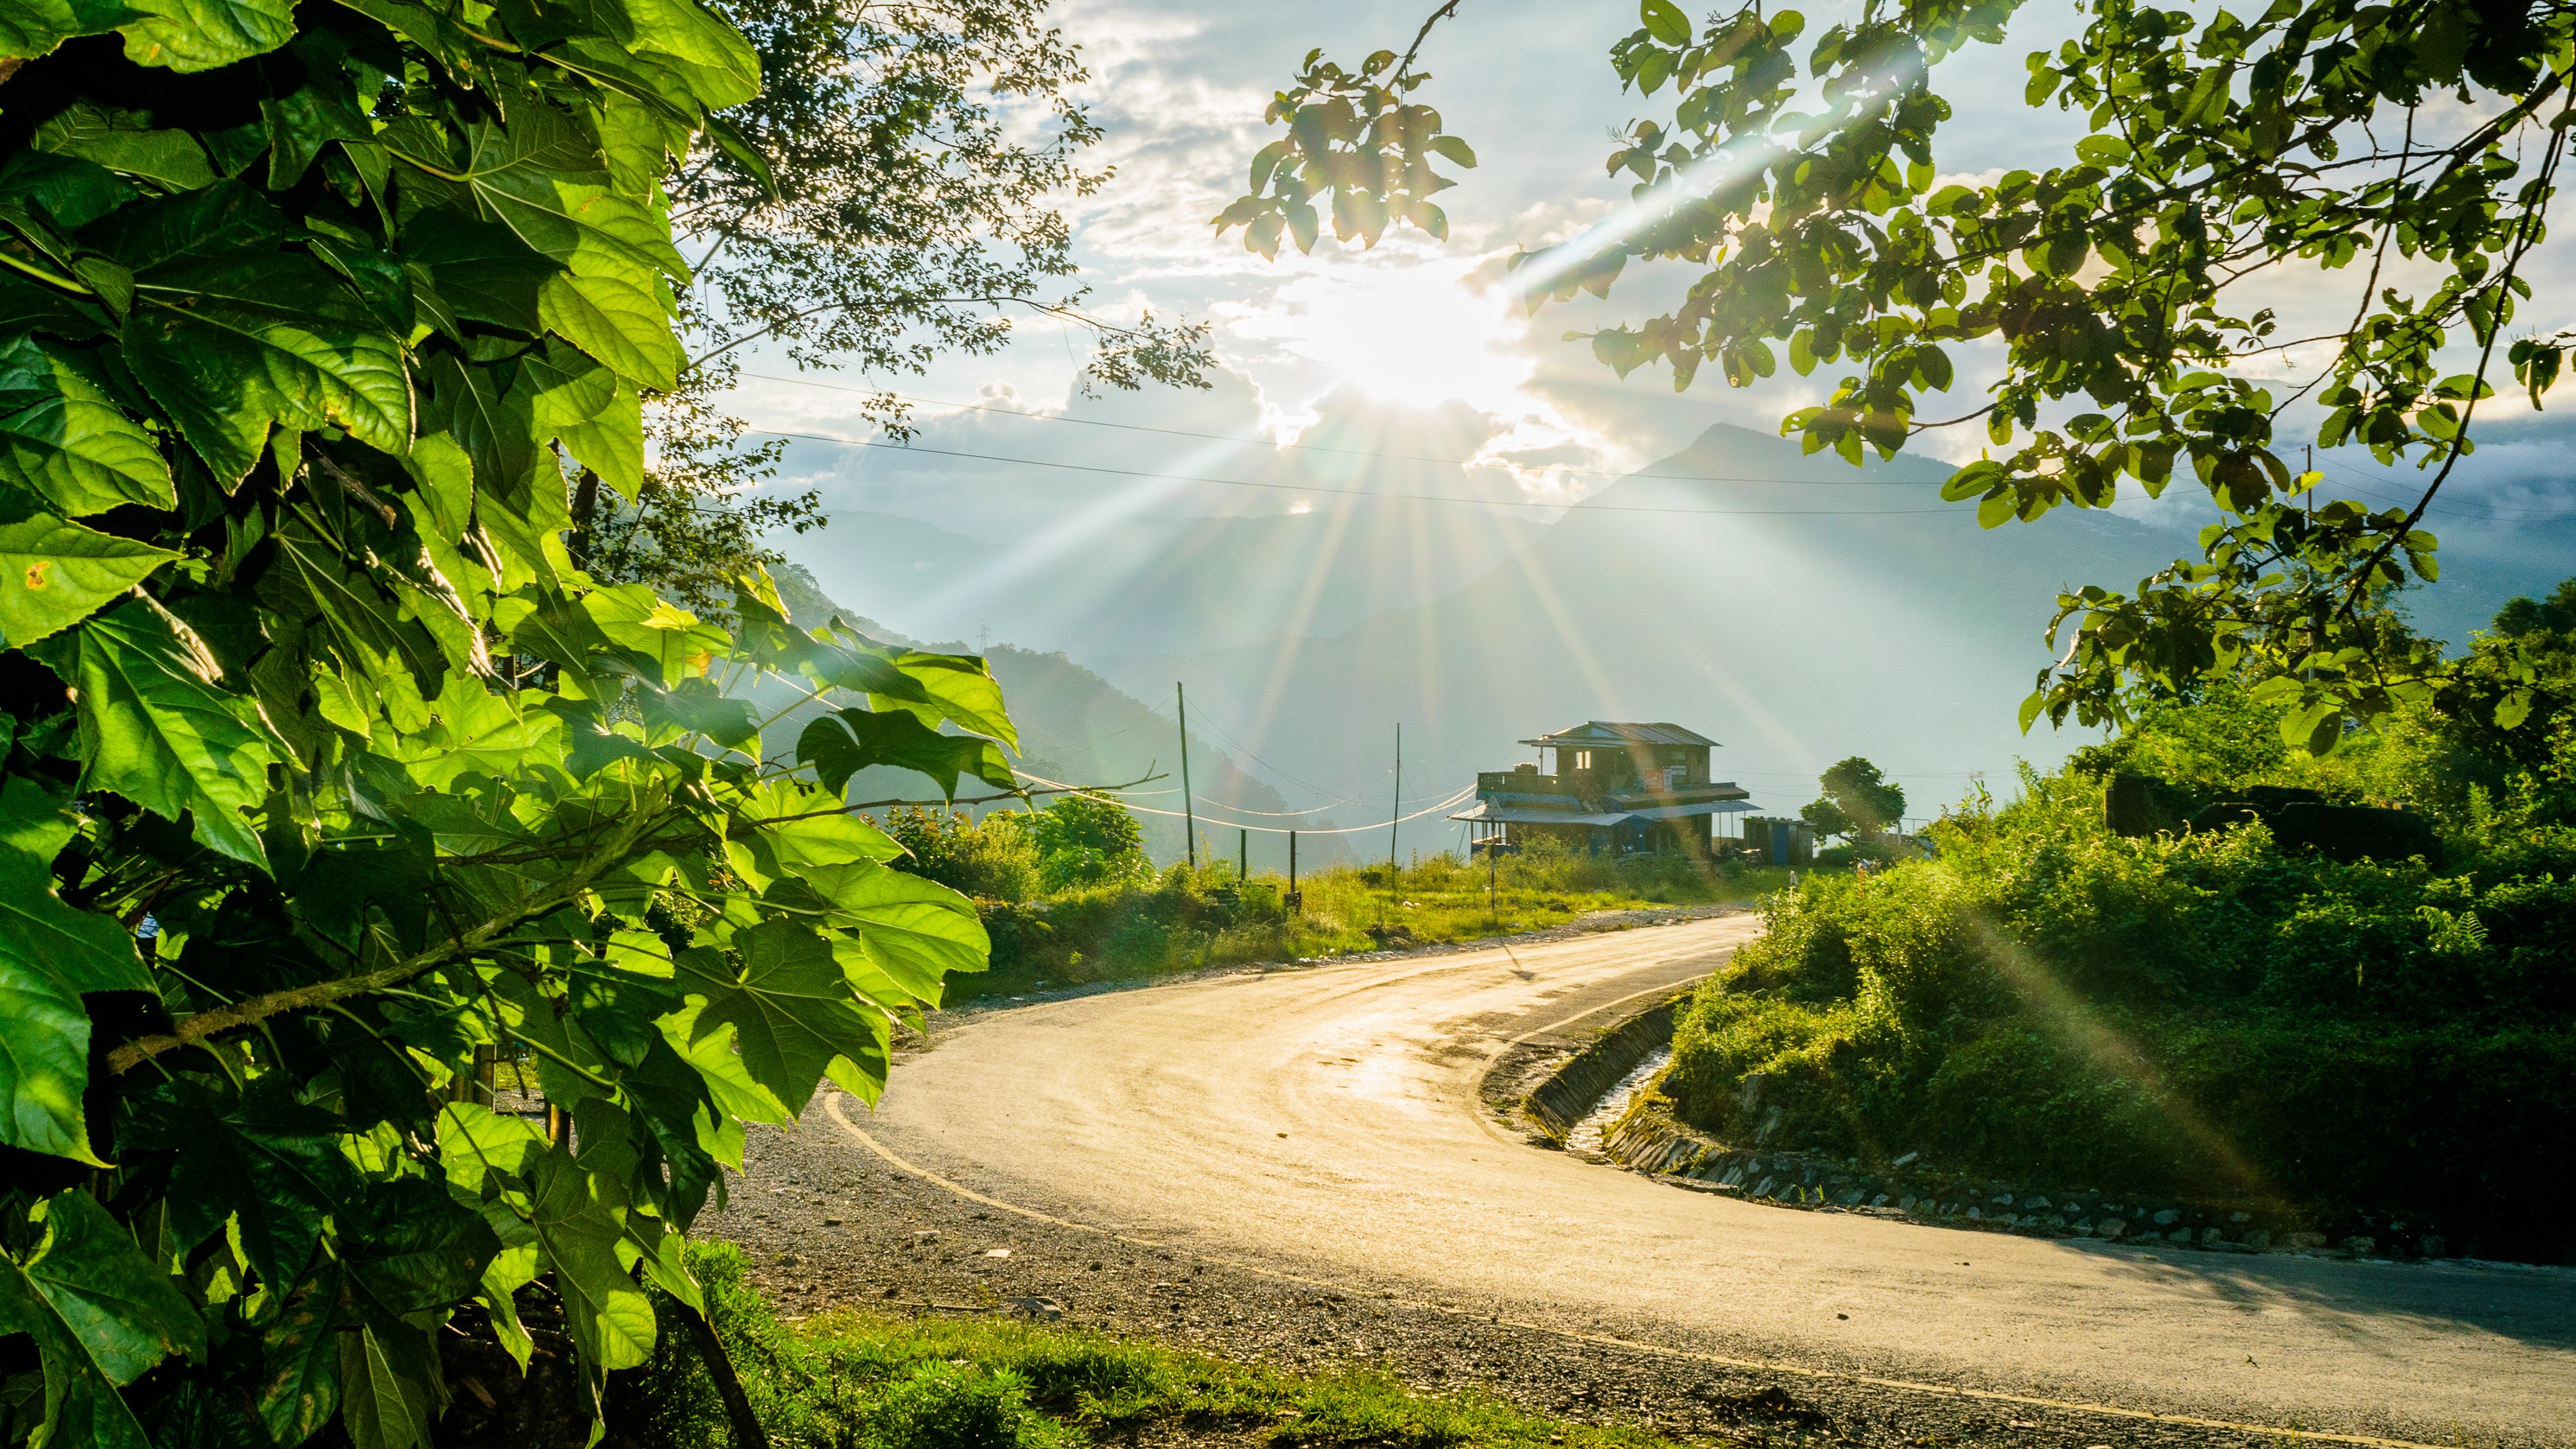
landscape, tree, nature, forest, path, pathway, light, cloud, sky, road, sunlight, morning, leaf, flower, green, jungle, journey, autumn, garden, sun flare, rainforest, bright, way, woodland, habitat, water feature, rural area, natural environment, atmospheric phenomenon, woody plant